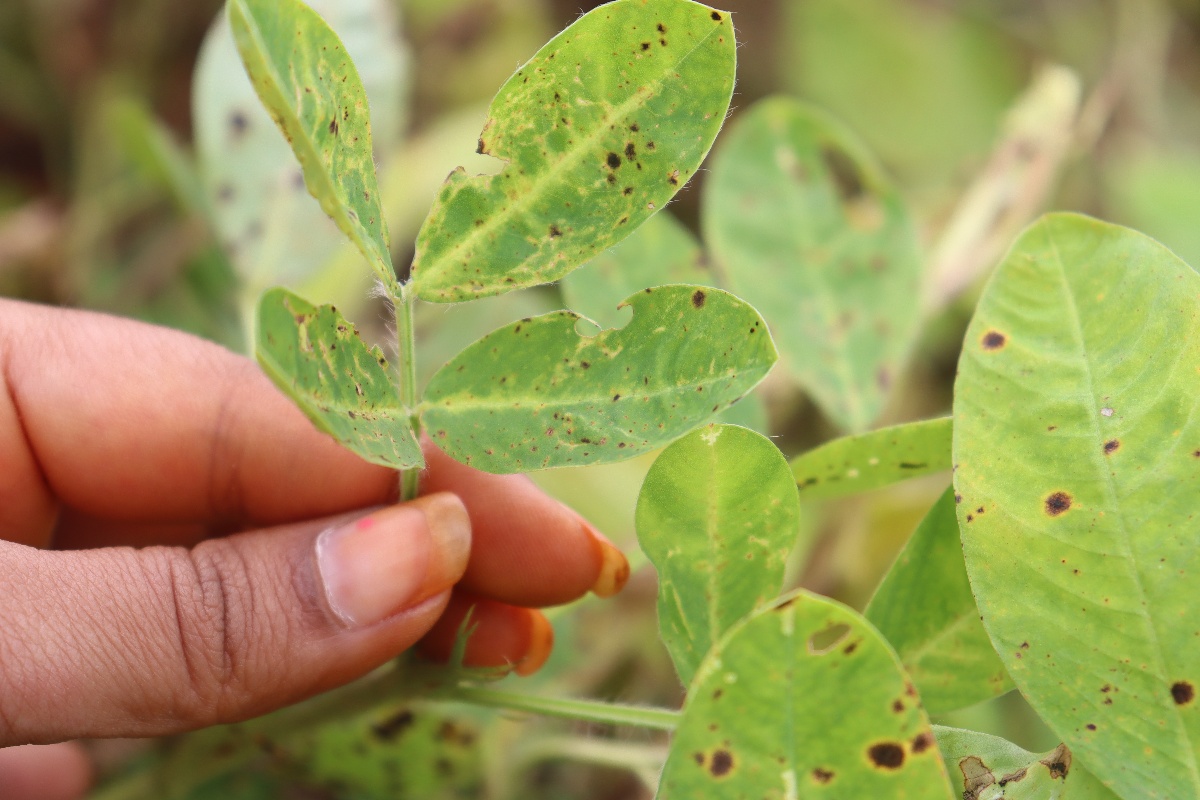
Label: late leaf spot